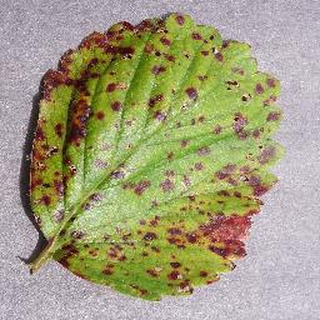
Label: strawberry_leaf_scorch